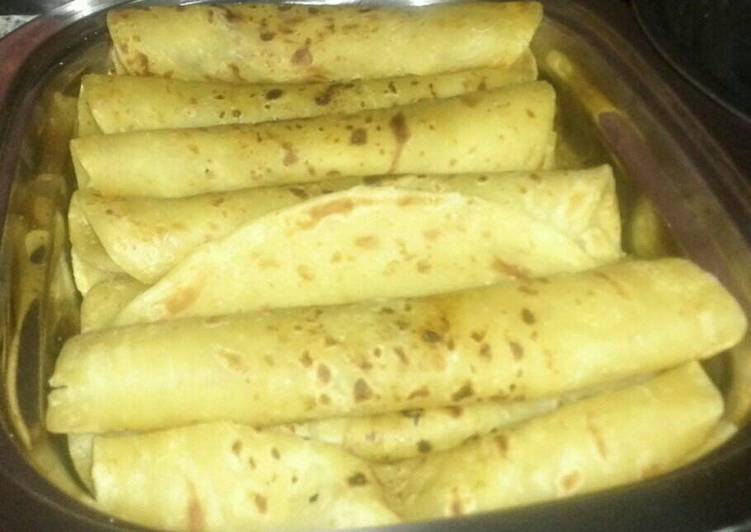
Dish: chapati